Grob Aircraft

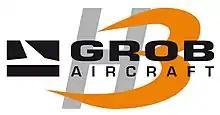
Initial Grob H3 logo

During the mid-2000s, Grob Aerospace secretively embarked on a jet-powered light aircraft programme, the Grob G180 SP. In response to perceived market demand, this aircraft would possess both the short-field and cargo-carrying performance traditionally associated with turboprop-powered aircraft, as well as the extensive use of composite materials. The aircraft's requirements were defined in close collaboration with the Swiss-based company ExecuJet Aviation Group. Following its public unveiling, it was initially referred to as the "SPn Utility Jet". Plans for a family of aircraft based on the type were mooted at one stage. During June 2005, Grob Aerospace president Dr Andreas Plesske stated of the G180 SPn: "We have created a new category of jet aircraft".